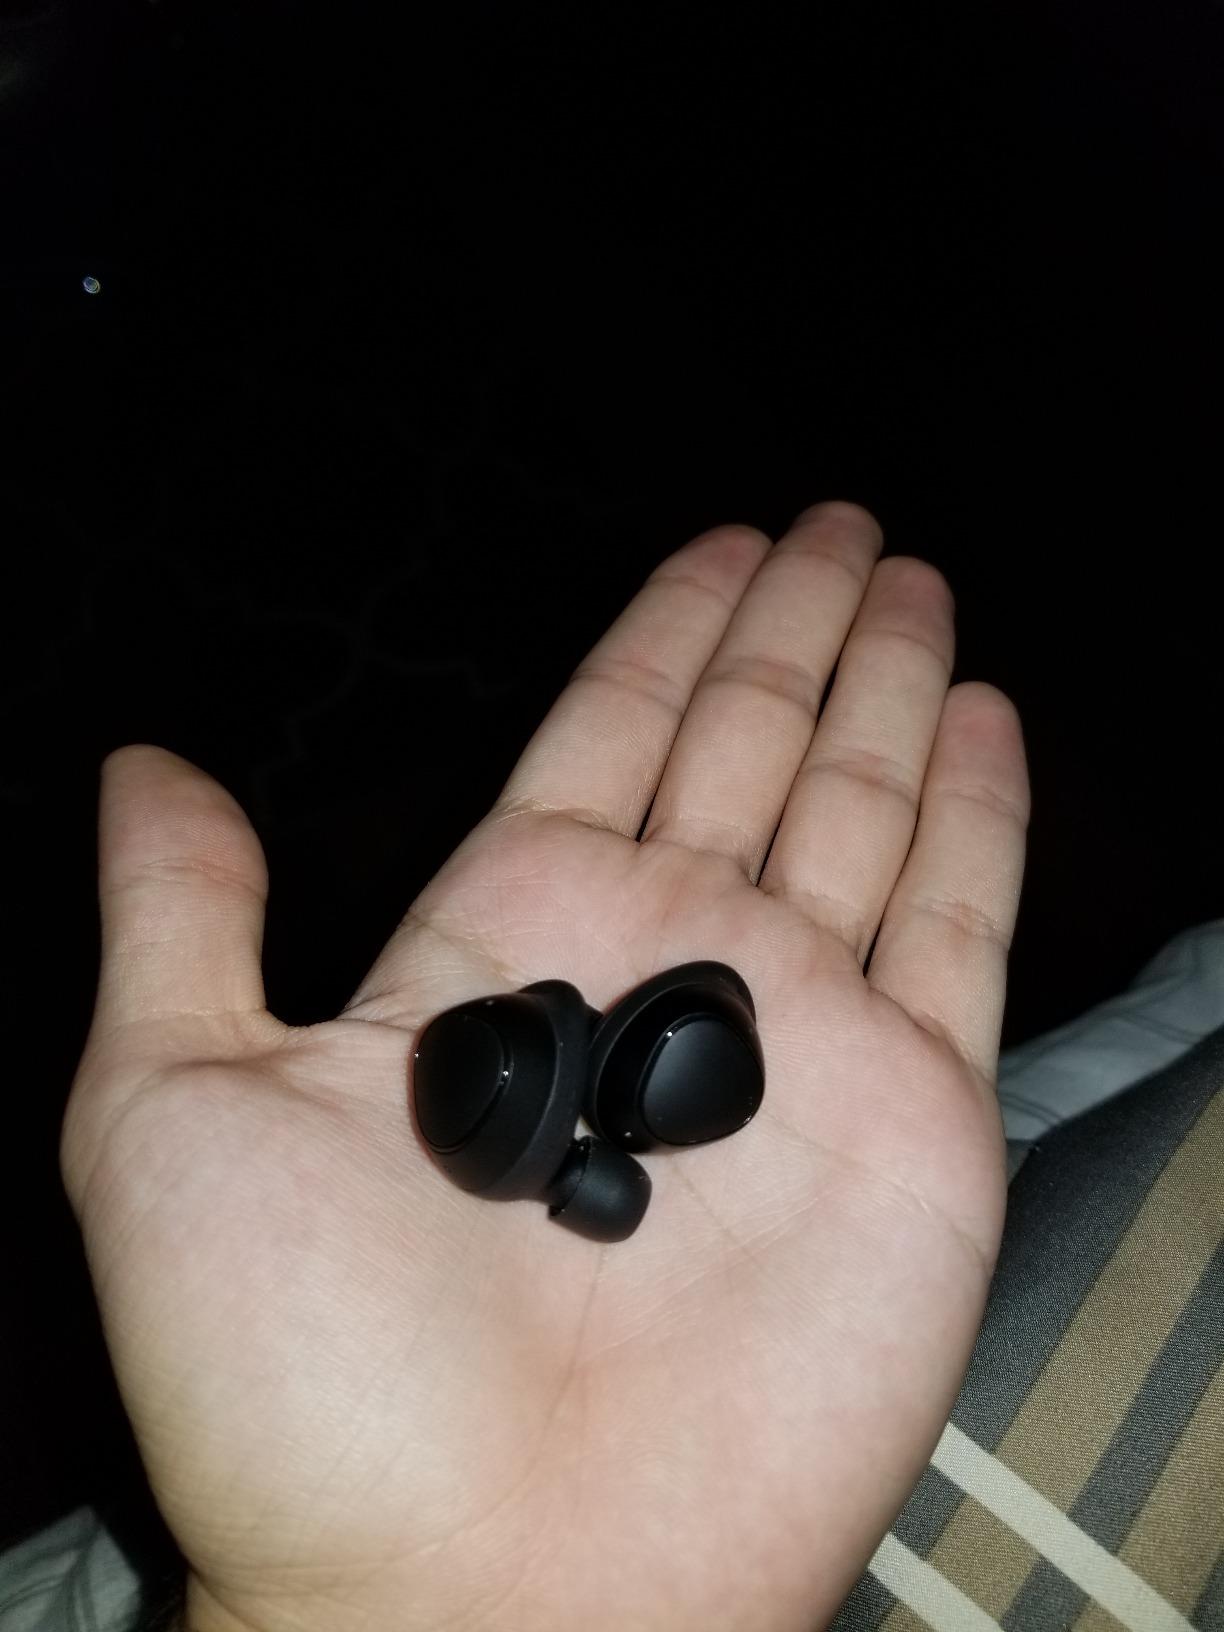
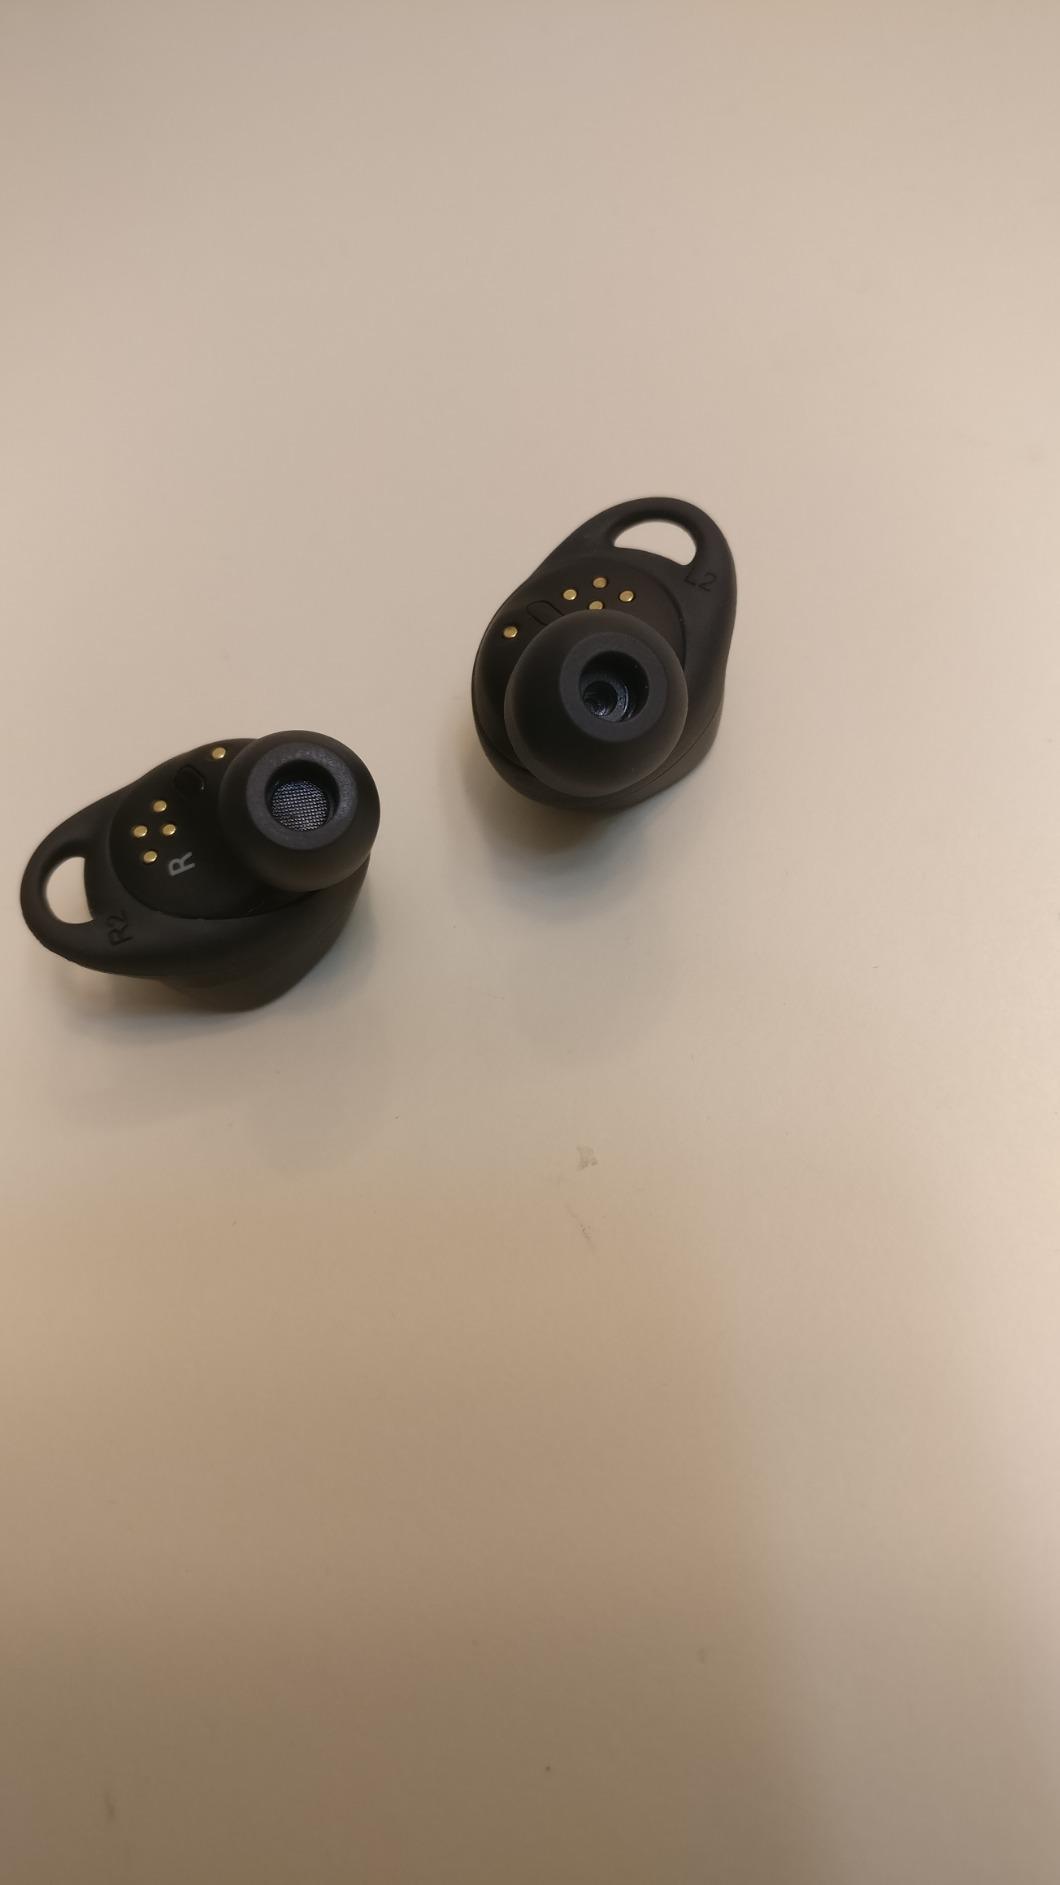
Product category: earbuds
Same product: yes